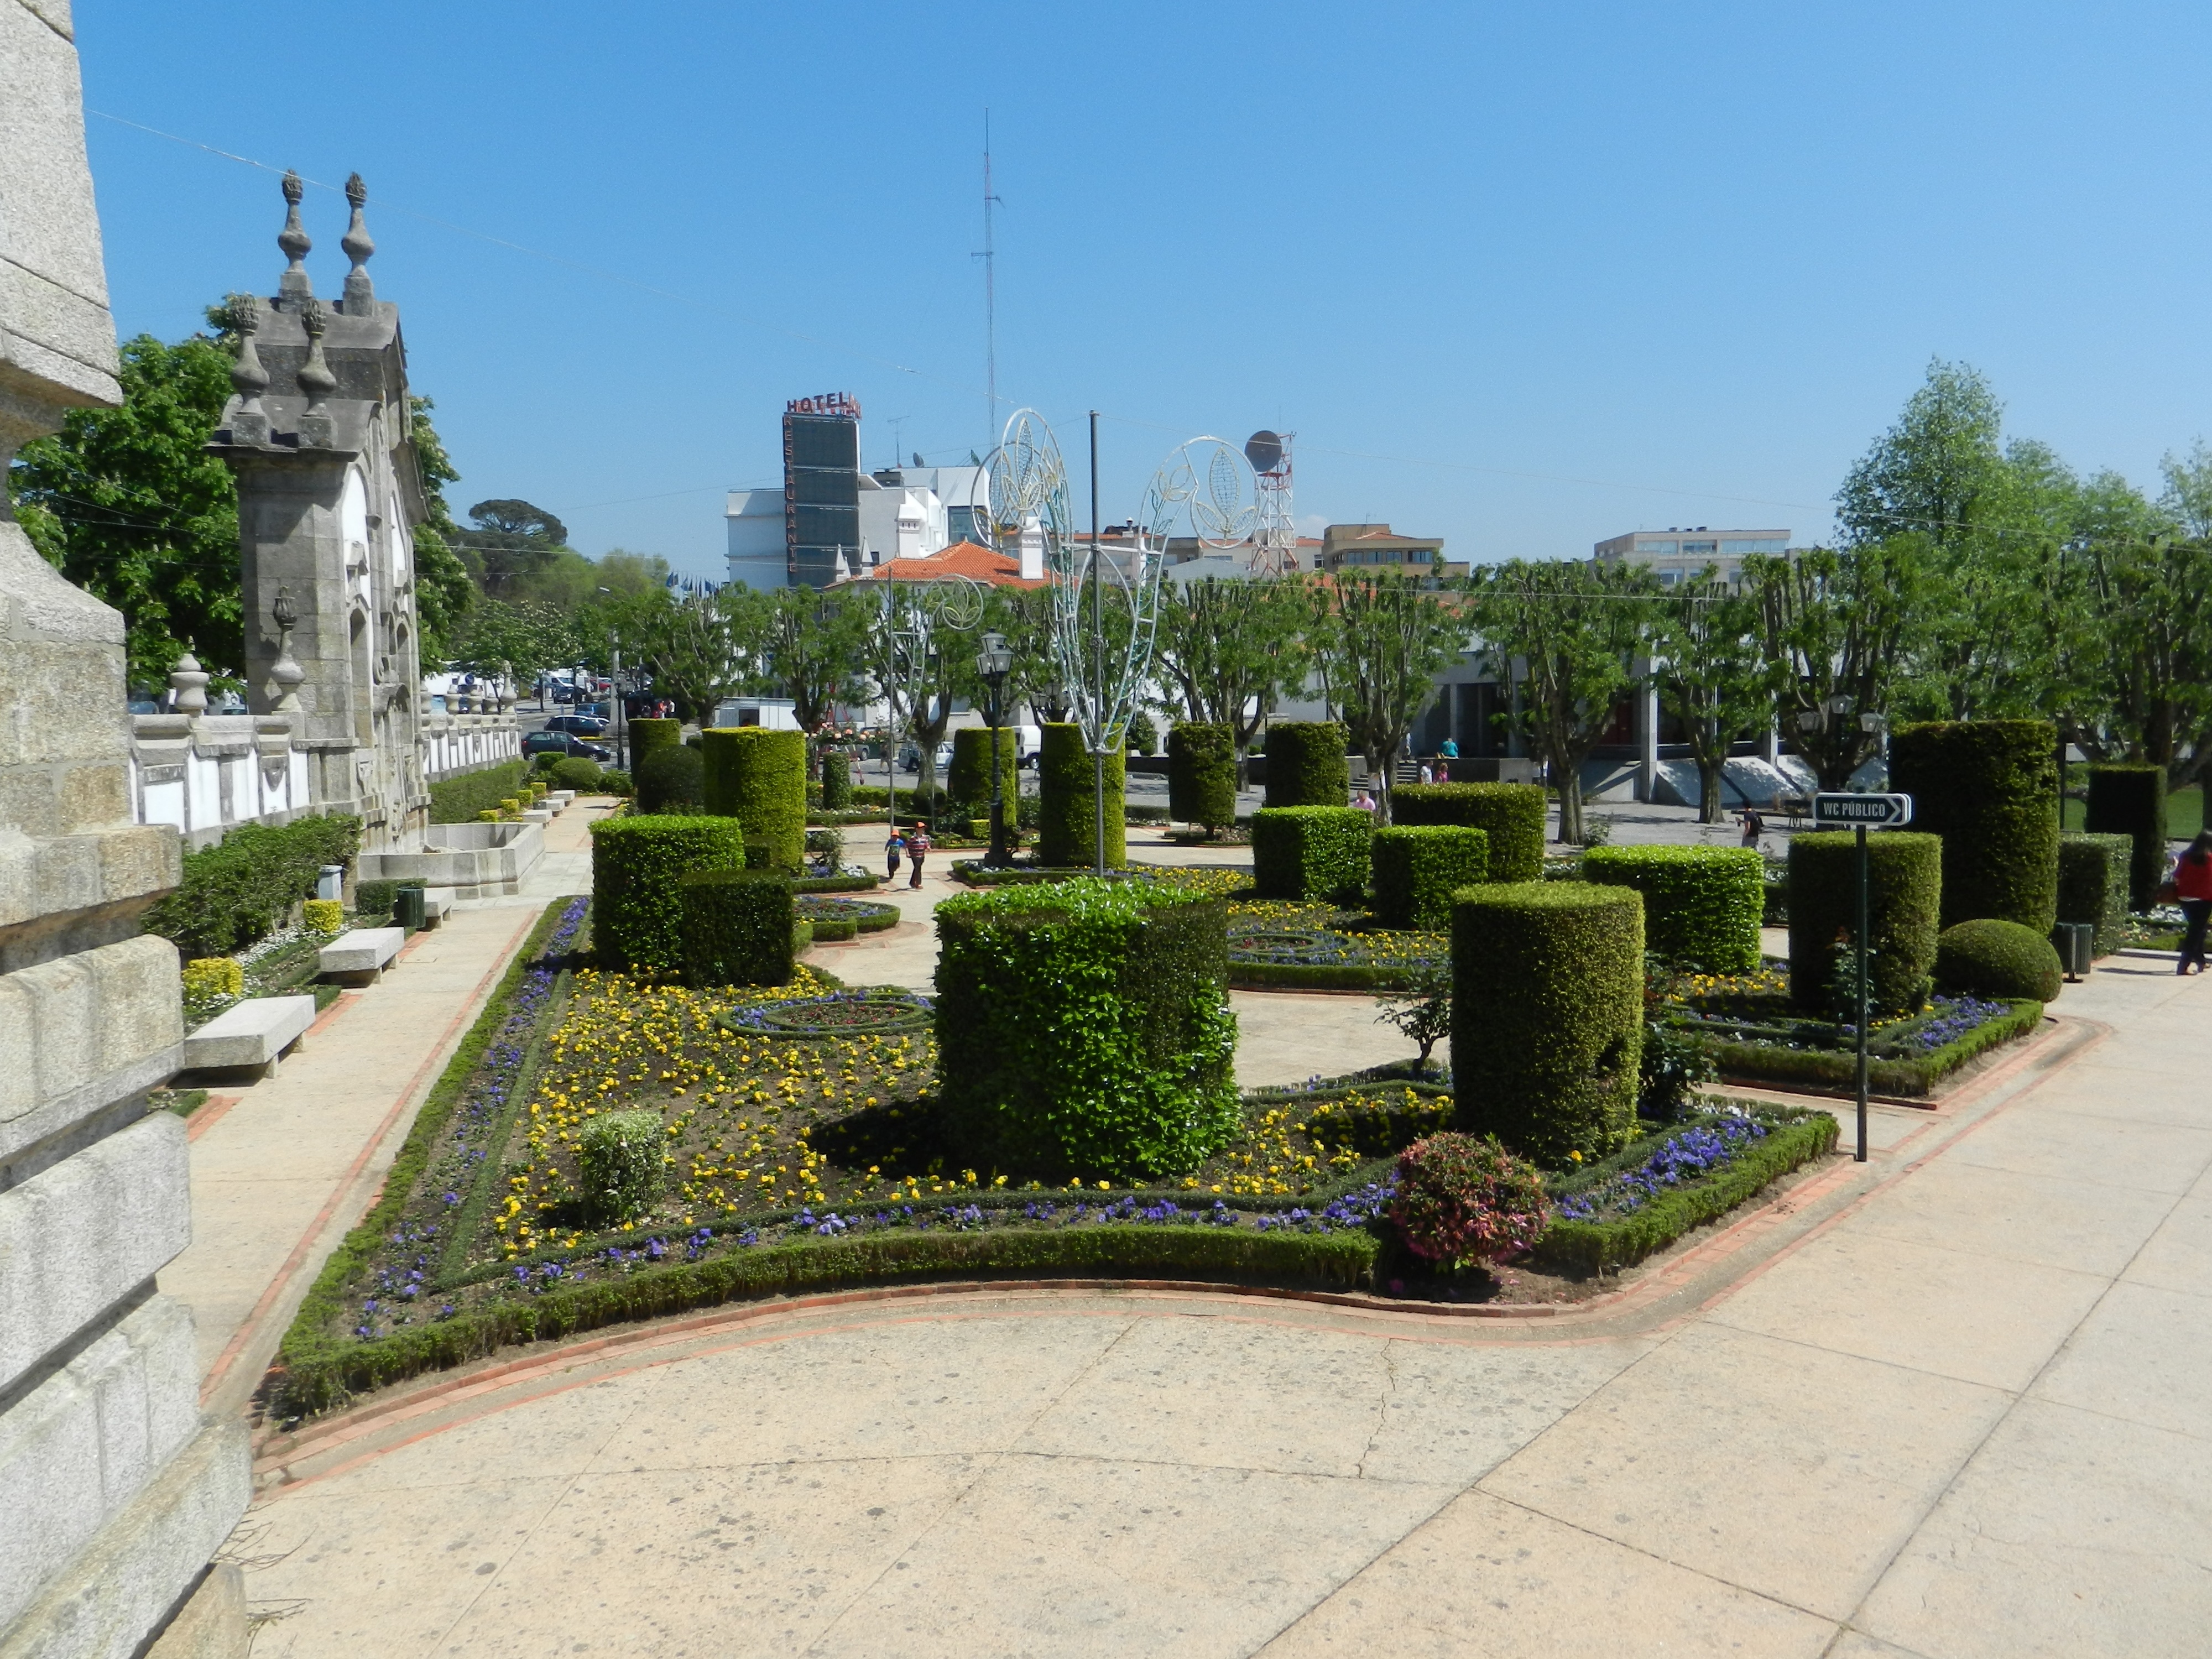
cemetery, memorial, portugal, town square, gardens, estate, barcelos, geographical feature